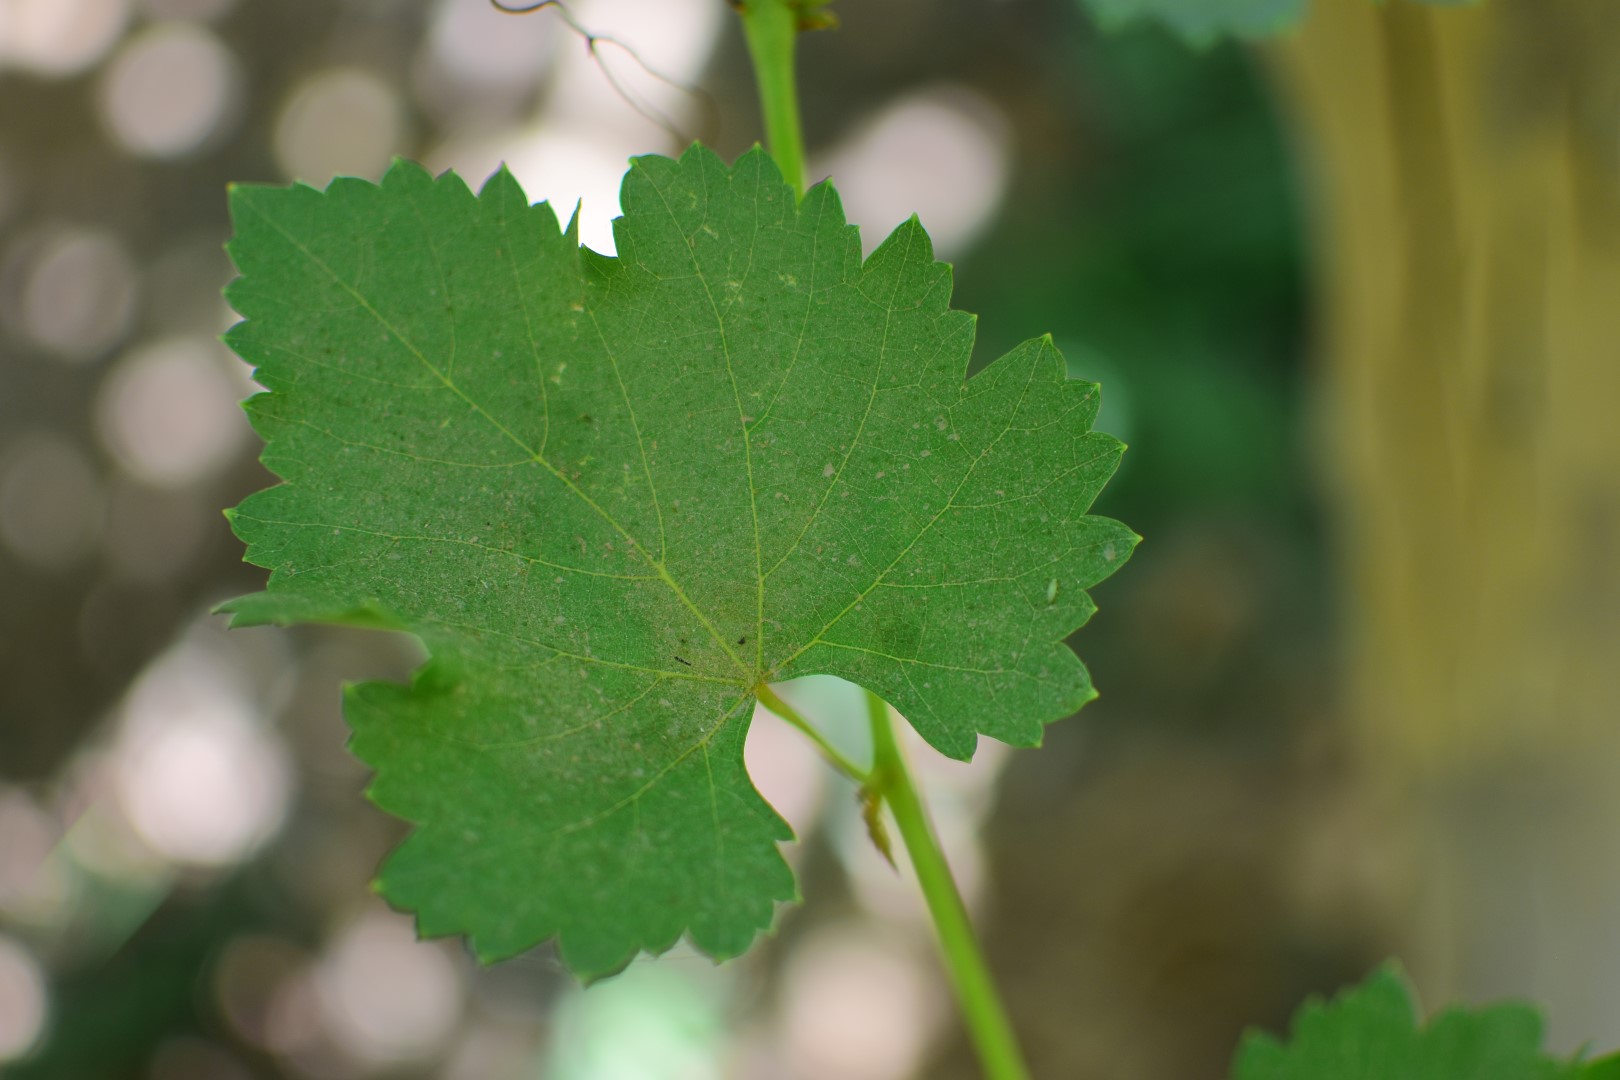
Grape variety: Frinsi